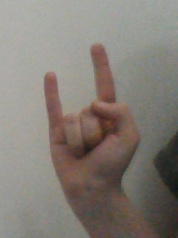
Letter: la